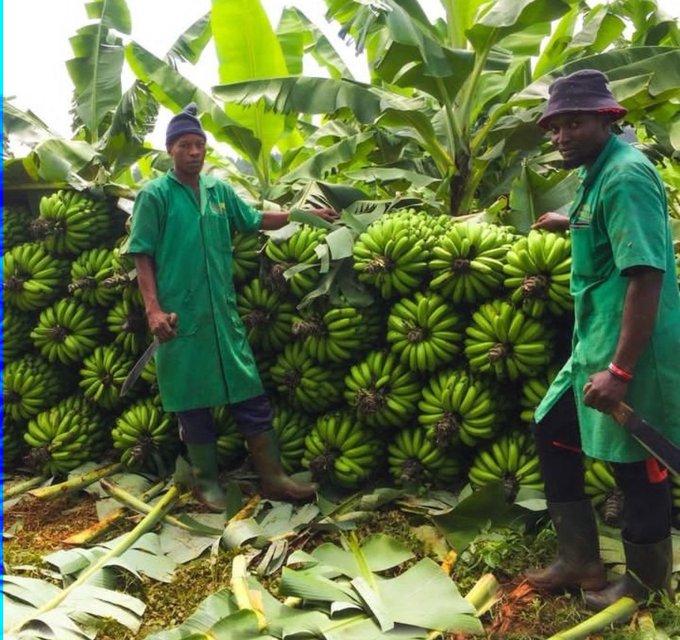
 Wanaume wawili waliovaa mavazi yao ya sare kwa ajili ya kazi wameajiriwa kwenye shamba kubwa lenye migomba mingi ili kuweza kuvuna ndizi ambazo tayari zimekomaa na kuzikusanya eneo moja ili safari ya kuelekea sokoni iweze kuanza.